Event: Nepal Earthquake
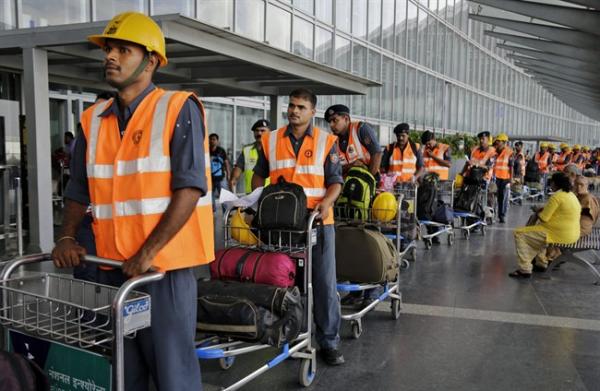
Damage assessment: no_damage